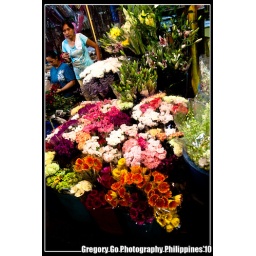
a store keeper stands by her flowers at the night market in the manila flower district.